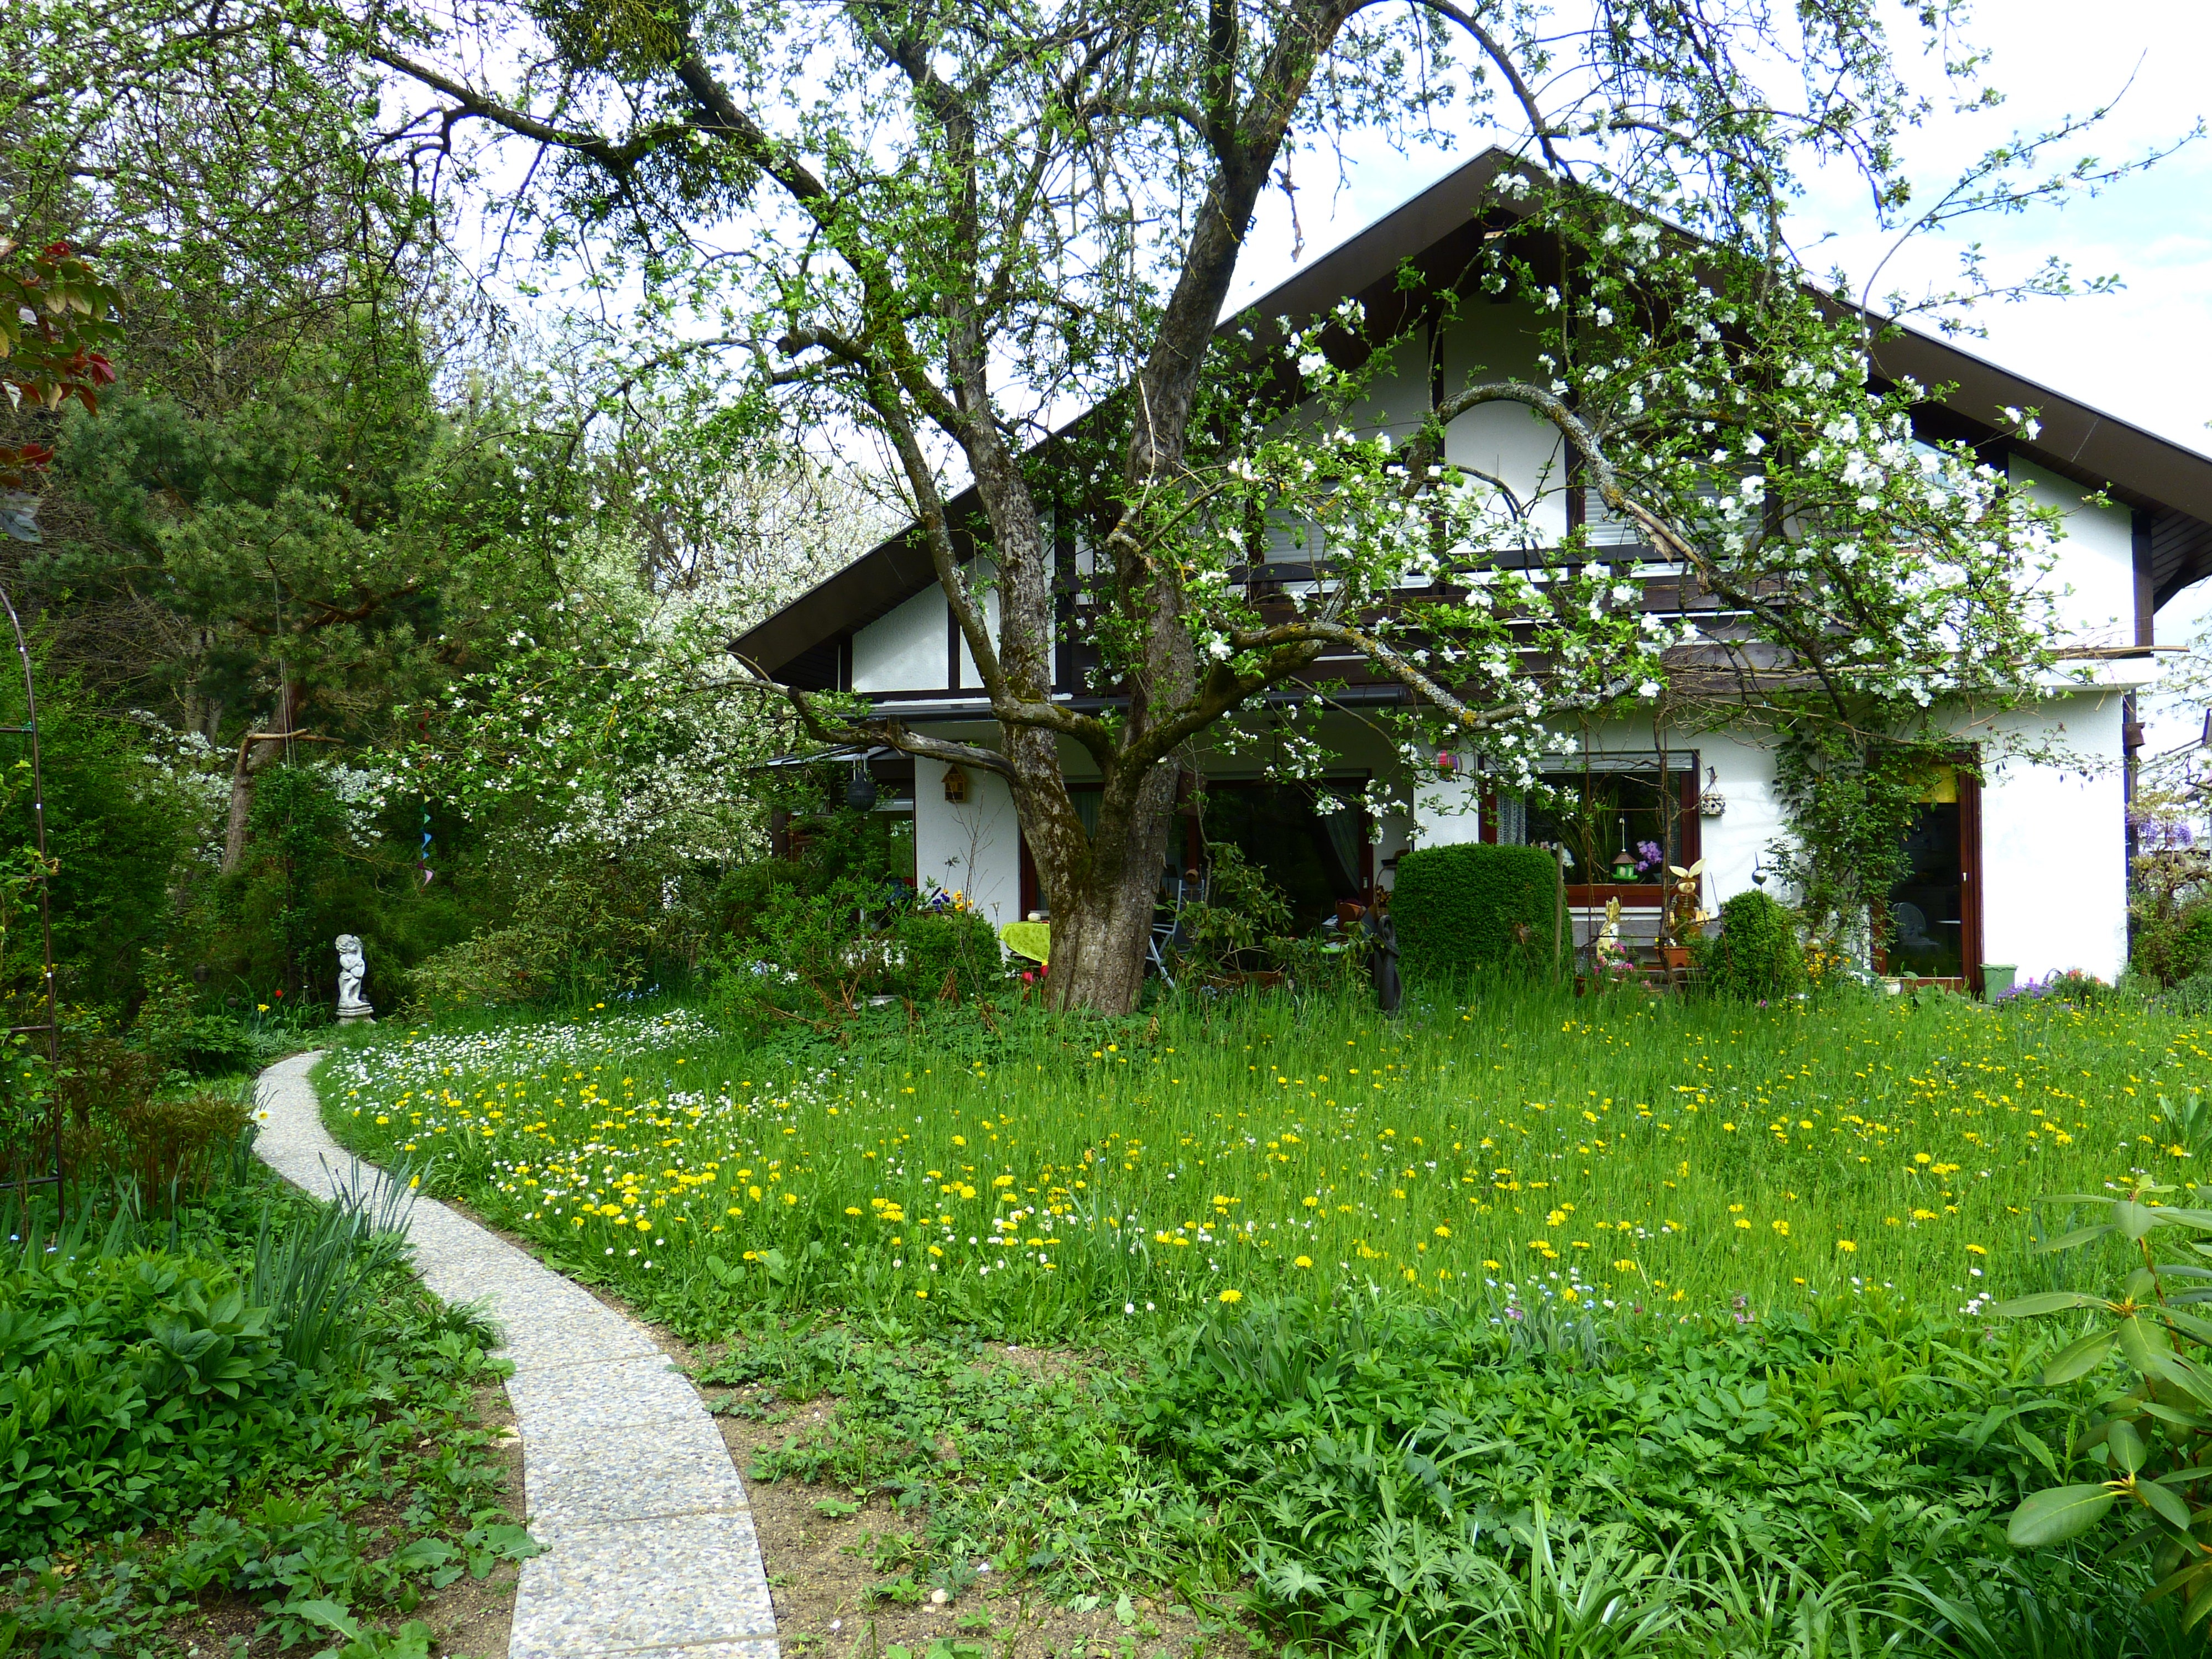
nature, lawn, meadow, house, flower, building, home, village, live, green, cottage, garden, flowers, estate, rush, yard, idyll, away, flower meadow, apple tree, at home, rural area, plot